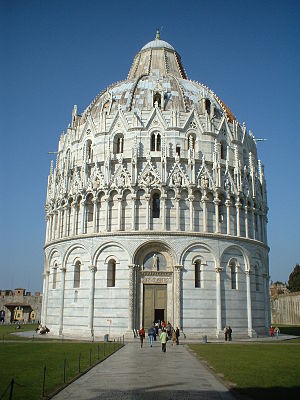
Piazza dei Miracoli
Dåbskapellet
Piazza dei Miracoli er Pisas vigtigste kulturelle, religiøse og turistmæssige centrum. Pladsen blev i 1987 optaget på UNESCOs verdensarvsliste.